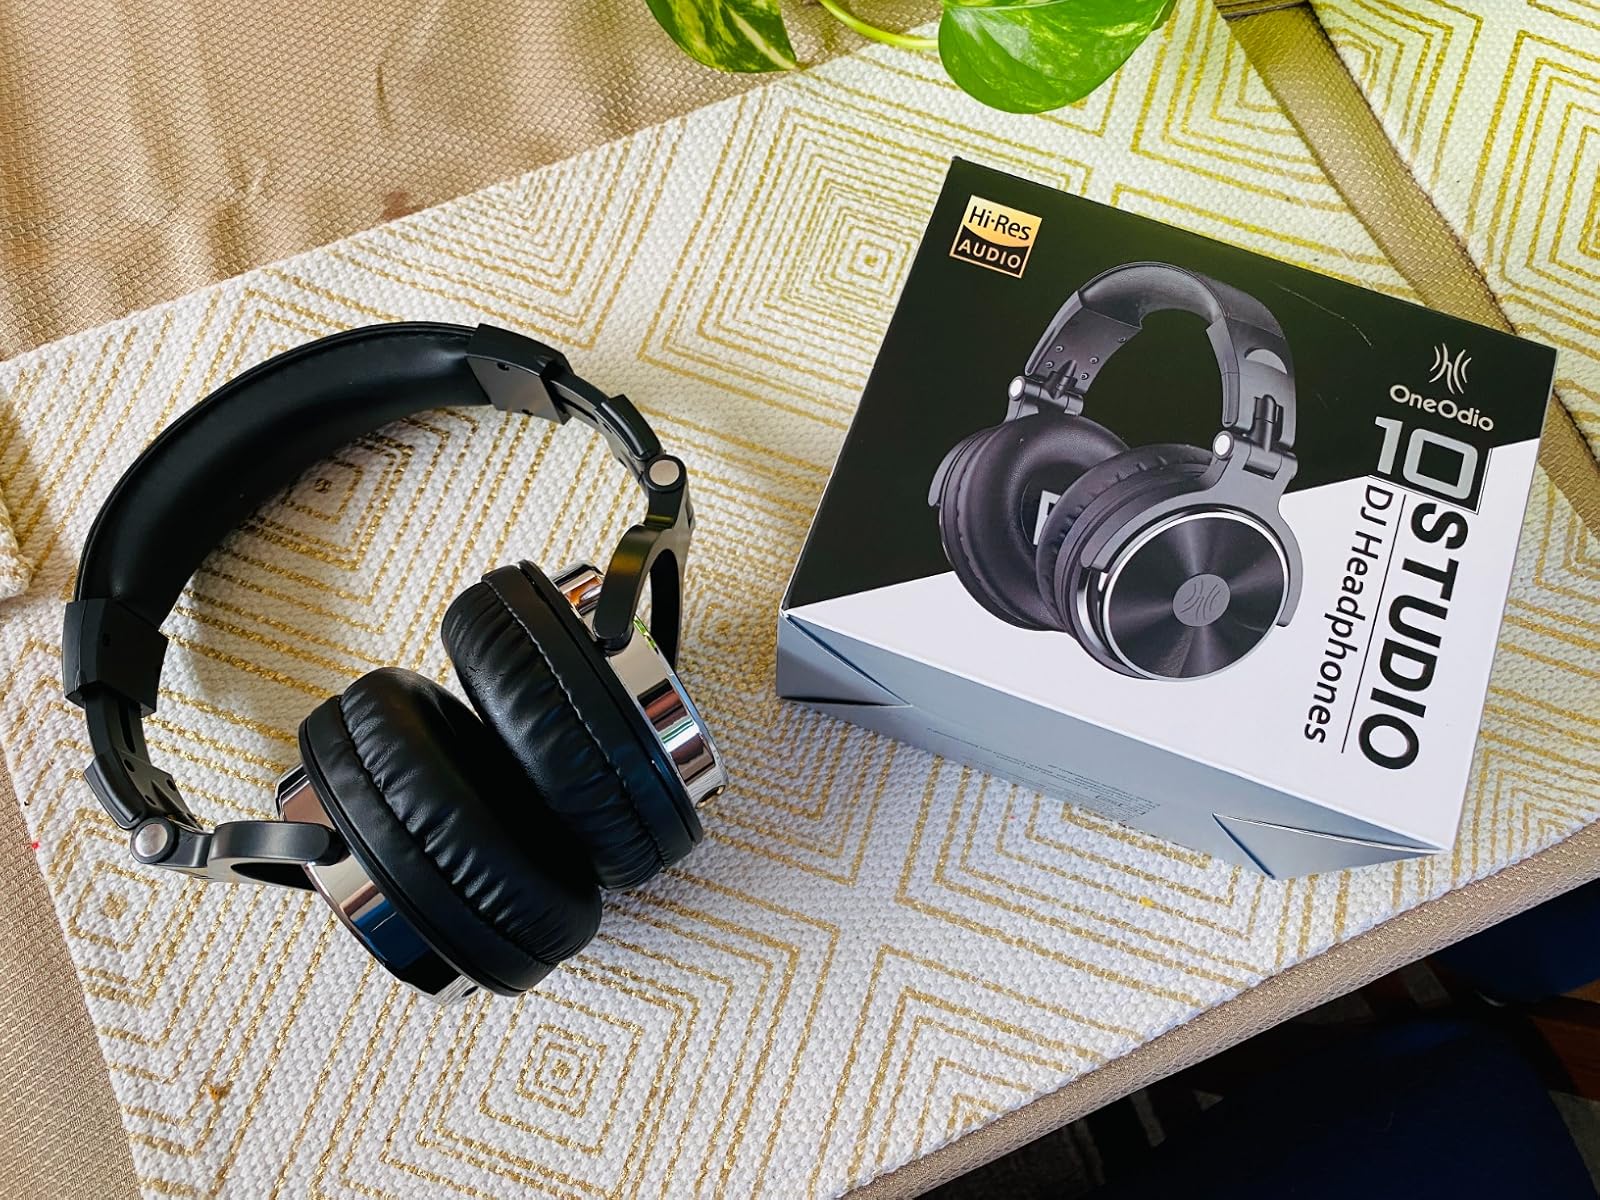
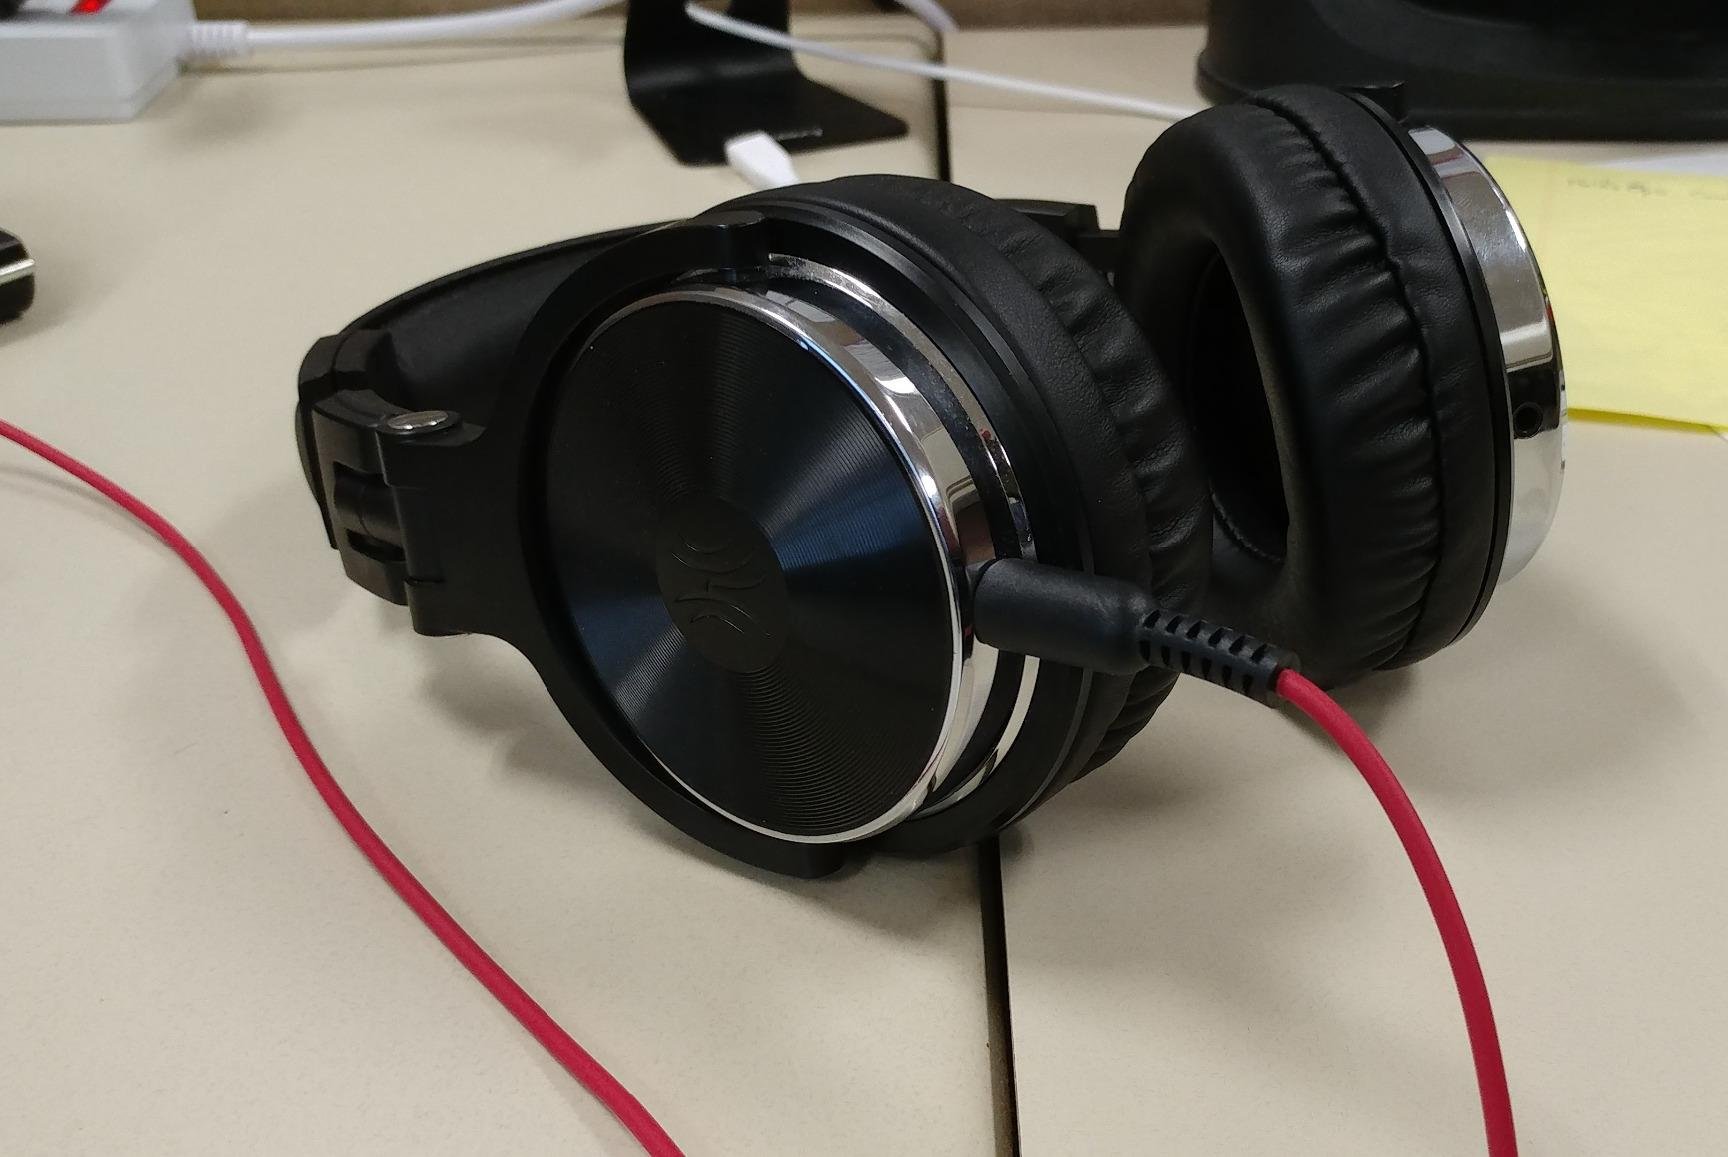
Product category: headphones
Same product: yes